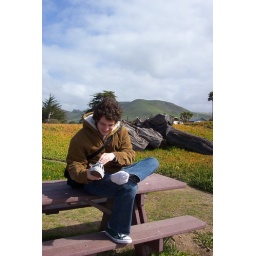
There's sand in my shoe